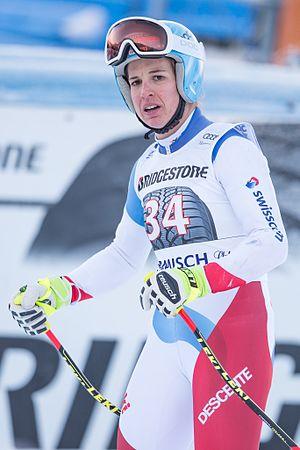
Jasmine Flury est une skieuse alpine suisse née le 16 septembre 1993 à Saas im Prättigau. Spécialiste des épreuves de vitesse, elle participe à la Coupe du monde depuis la saison 2014-2015 et obtient la première victoire de sa carrière le 9 décembre 2017 à l'arrivée du Super-G de Saint-Moritz.